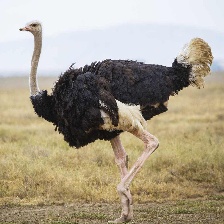
Species: OSTRICH
Scientific name: STRUTHIO CAMELUS